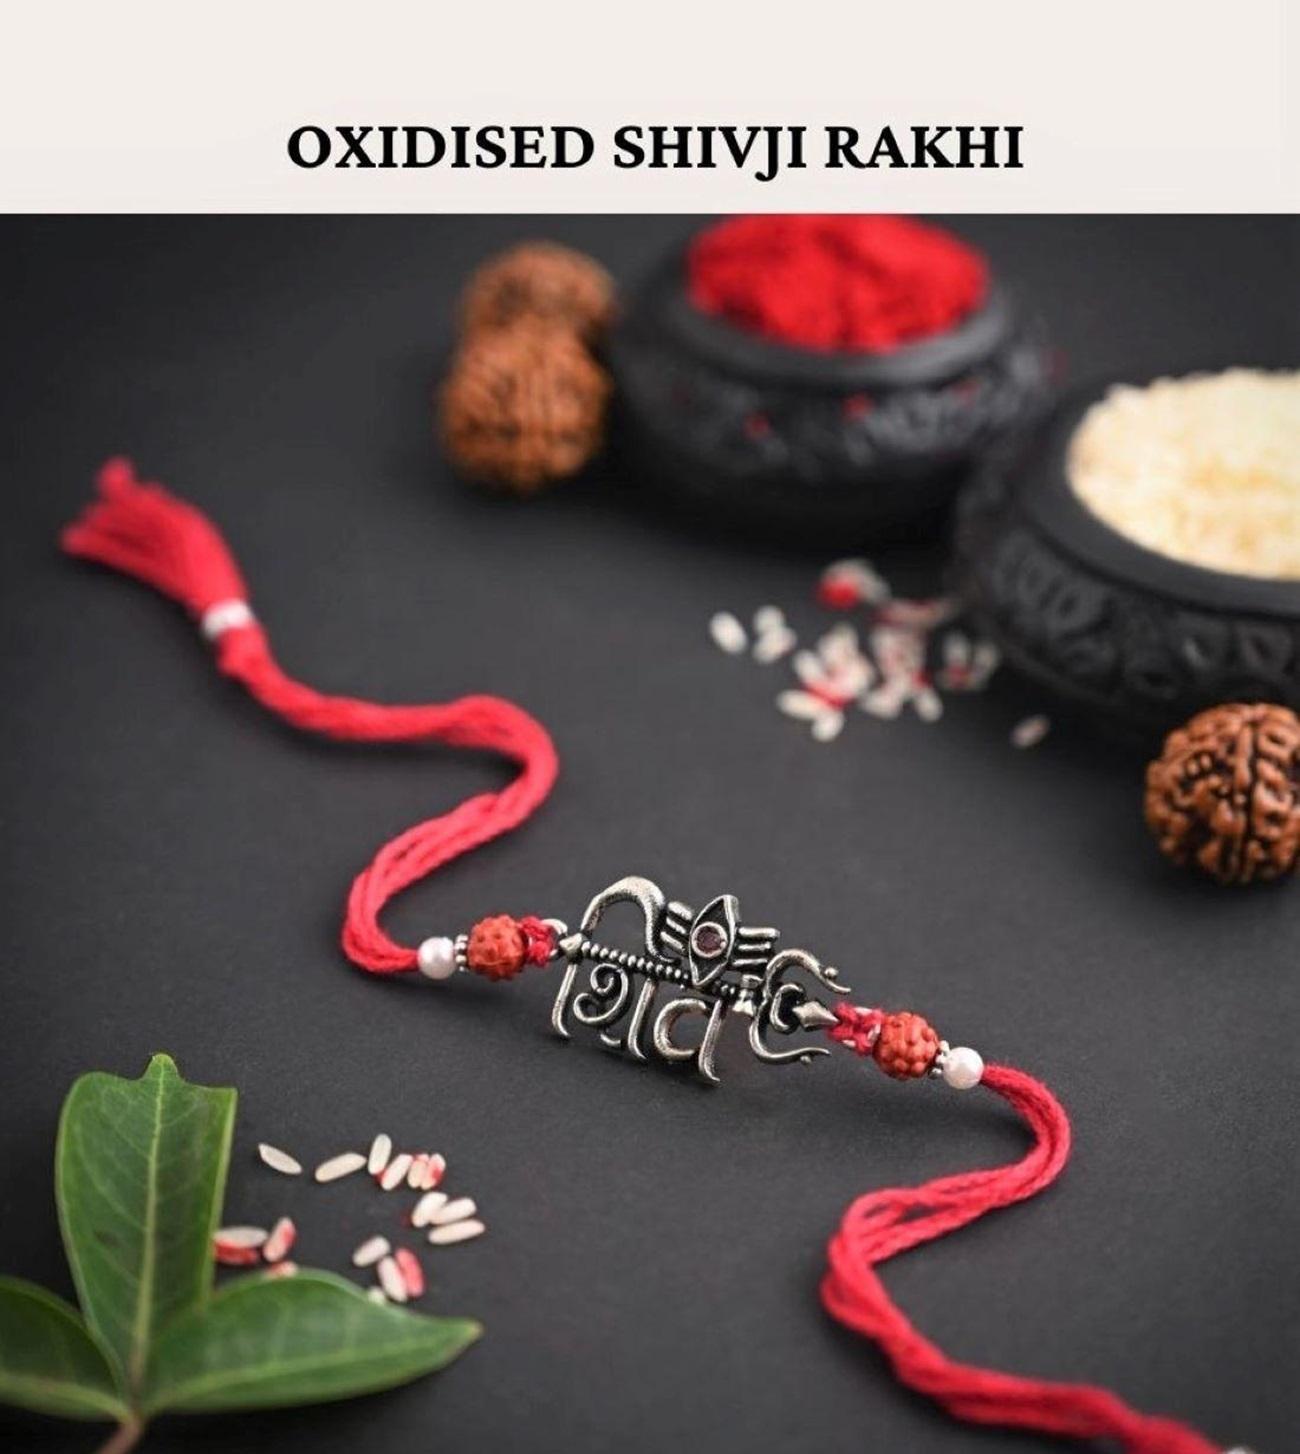
 Sajshrungar Jewellery Special Silver Oxidised Special Shiv Mudra Rakhi For Boys, Men, Bhaiyya, Bhabhi, Women & Girls. (Pack Of 1)
Type: Rakhis
Brand: SAJSHRUNGAR JEWELLERY
Price: Rs. 230
 Sajshrungar Jewellery offers this beautiful Silver Oxidised Plated Rakhi For Boys, Men, Bhaiyya, Bhabhi, women & Girls. It is crafted from superior quality Threads, metal, materials and ensures high durability. It can style with any type of your Jewellery. This Rakhi set is unique in design and long lasting. This Jewellery Ideal For Rakhi, Rakshabandhan Festivals. Best option for Gift at Rakhi, Rakshabandhan from Sister, Bhabhi to Brother, brother-in-law, Mama, Kaka, Uncle, Father, Grandfather, Friends, on occasion of Rakhi, Rakshabandhan.
Features: Rakhi symbolizes the spirit of Menhood, friendship and the heart achingly beautiful relationship between a Brother and sister,This Rakhi being traditionally designed and handcrafted, fine design, pattern and color tone may vary slightly from that shown in Images,The term \rakhi\ primarily refers to the decorative thread or bracelet that is tied by a sister on her brother's wrist during the Hindu festival of Raksha Bandhan. This thread symbolizes the bond of protection and love between siblings. Here are a few key,The rakhi thread symbolizes the sister's love and prayers for her brother's well-being. It is a sacred thread that signifies the brother's lifelong vow to protect and support his sister.,Raksha Bandhan, also known as Rakhi, is the festival dedicated to celebrating this bond between brothers and sisters. It usually falls in the month of August and is observed with rituals, prayers, and family gatherings.,During Rakhi, sisters perform aarti (ritual of waving a lighted lamp) for their brothers, tie the rakhi around their wrists, and receive gifts and blessings in return.
Included: 1-Rakhi